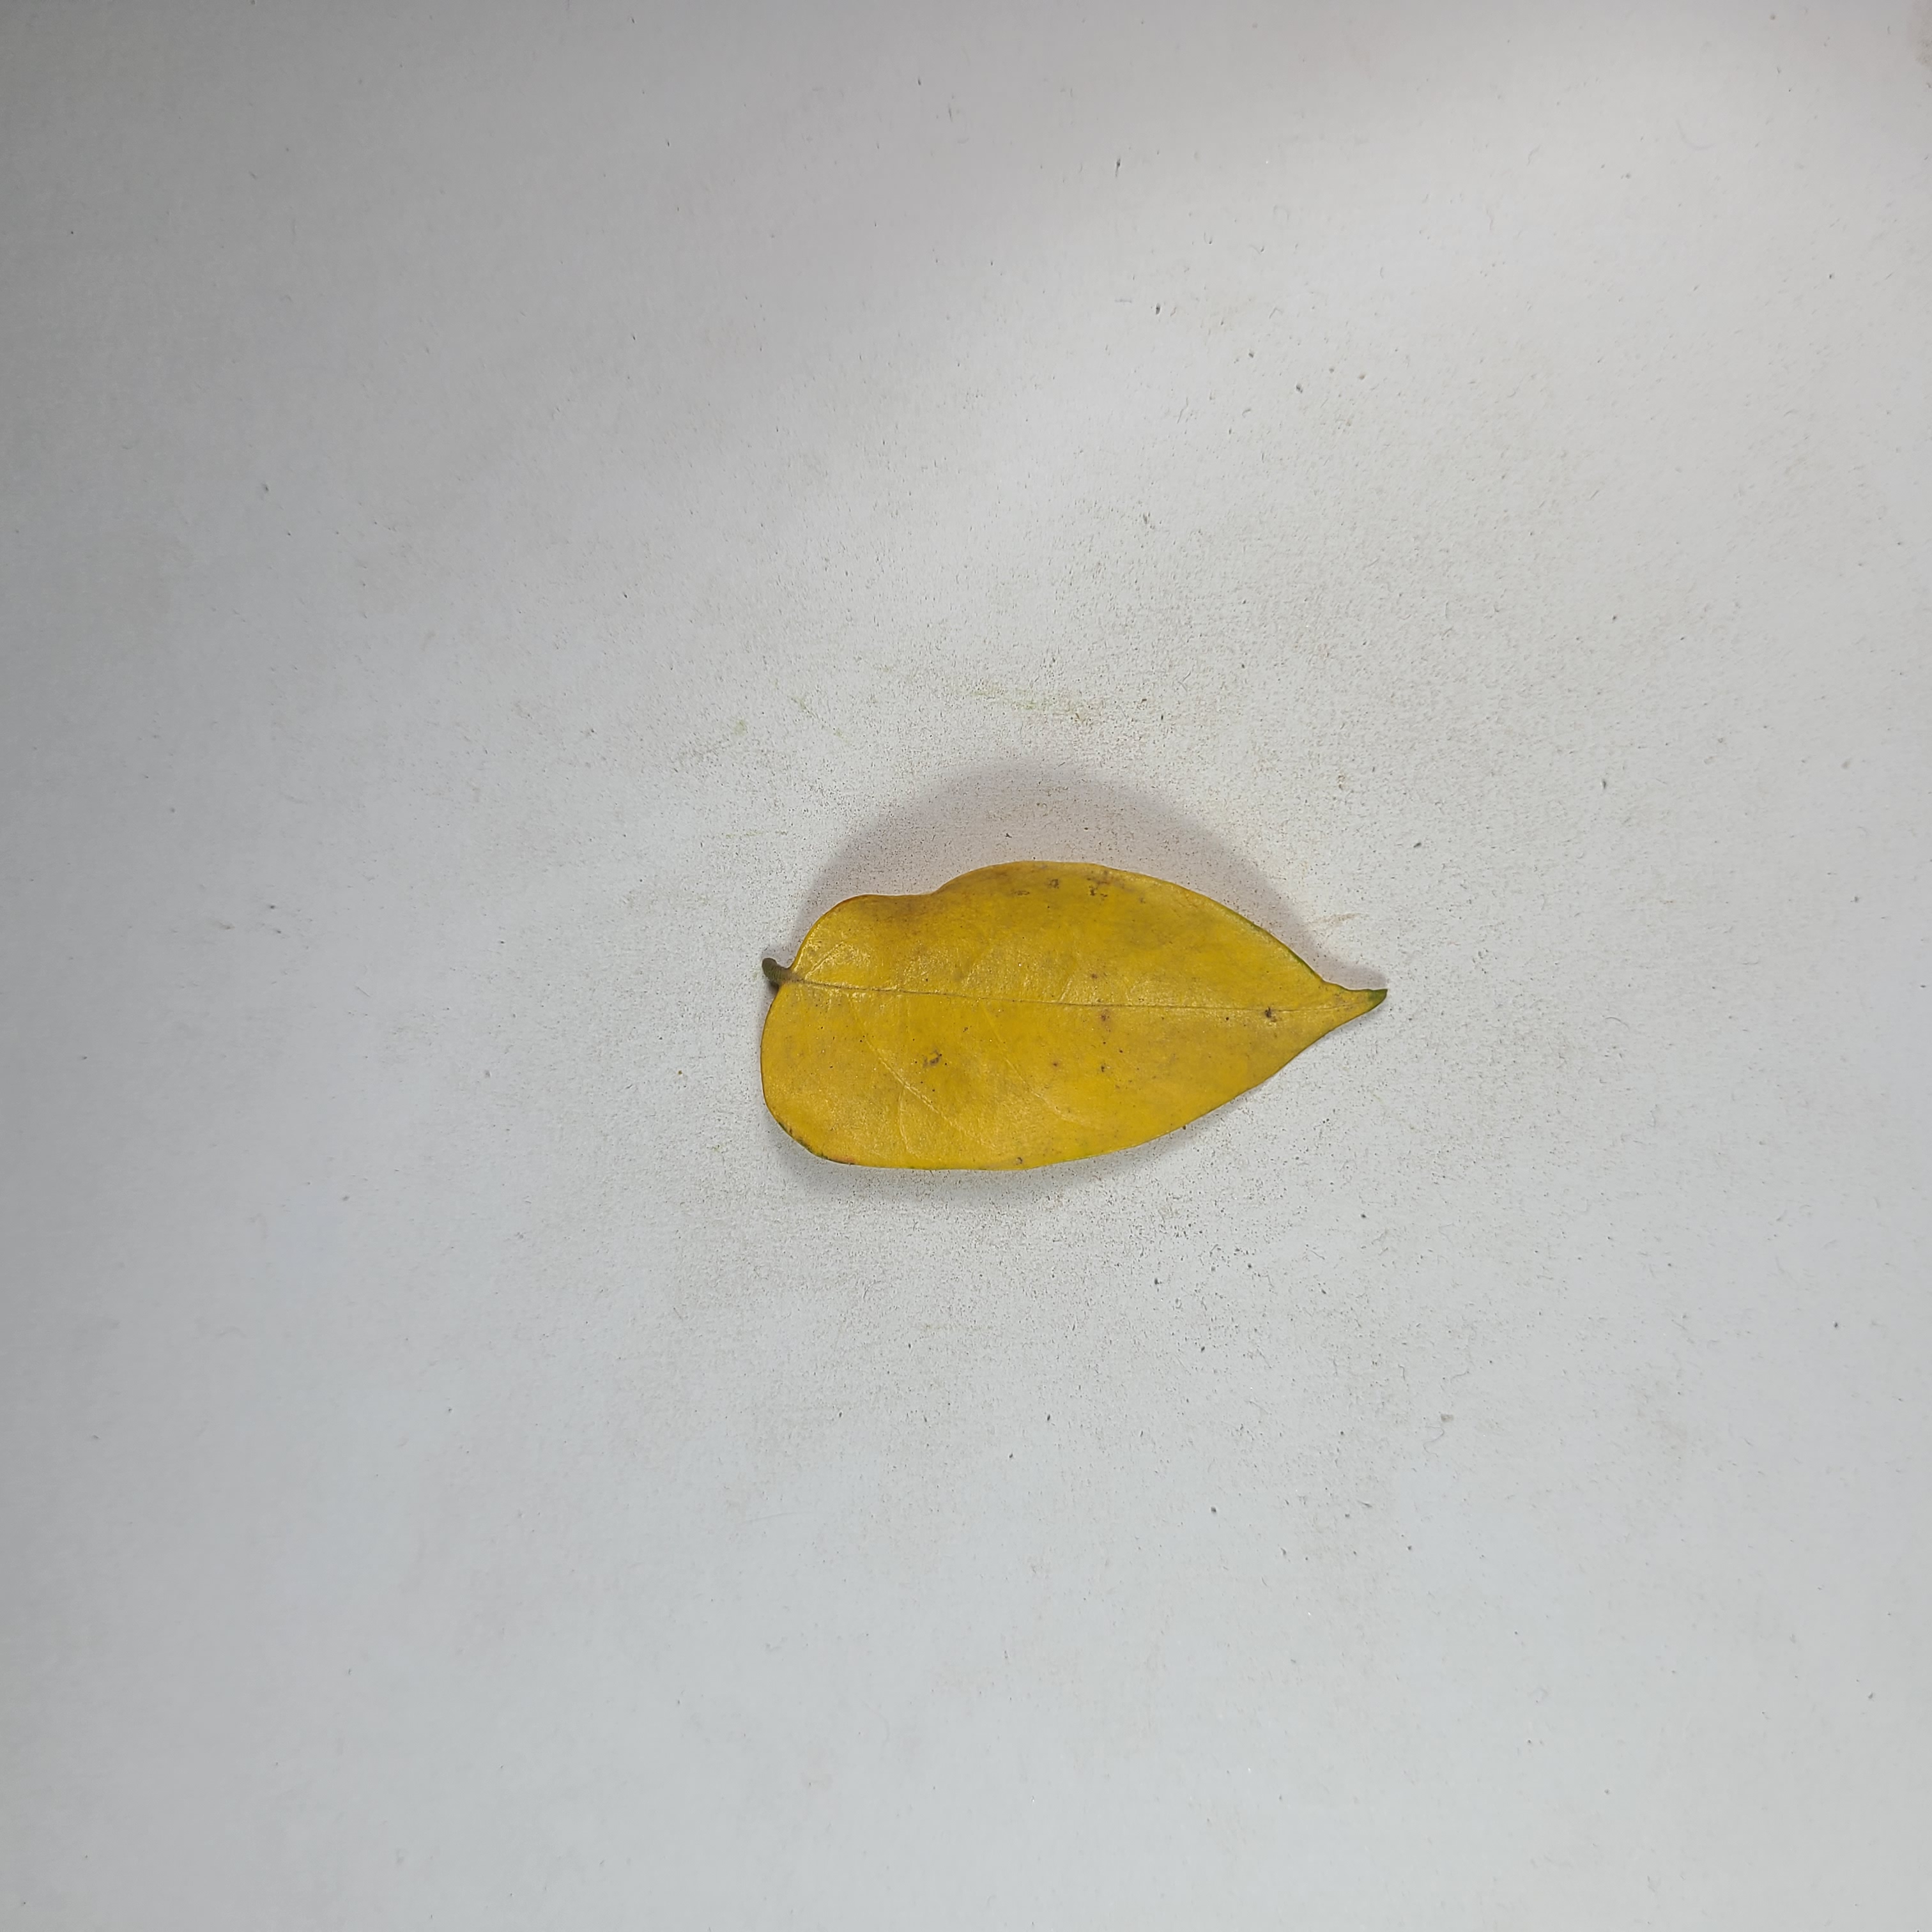
Label: Yellow Leaves